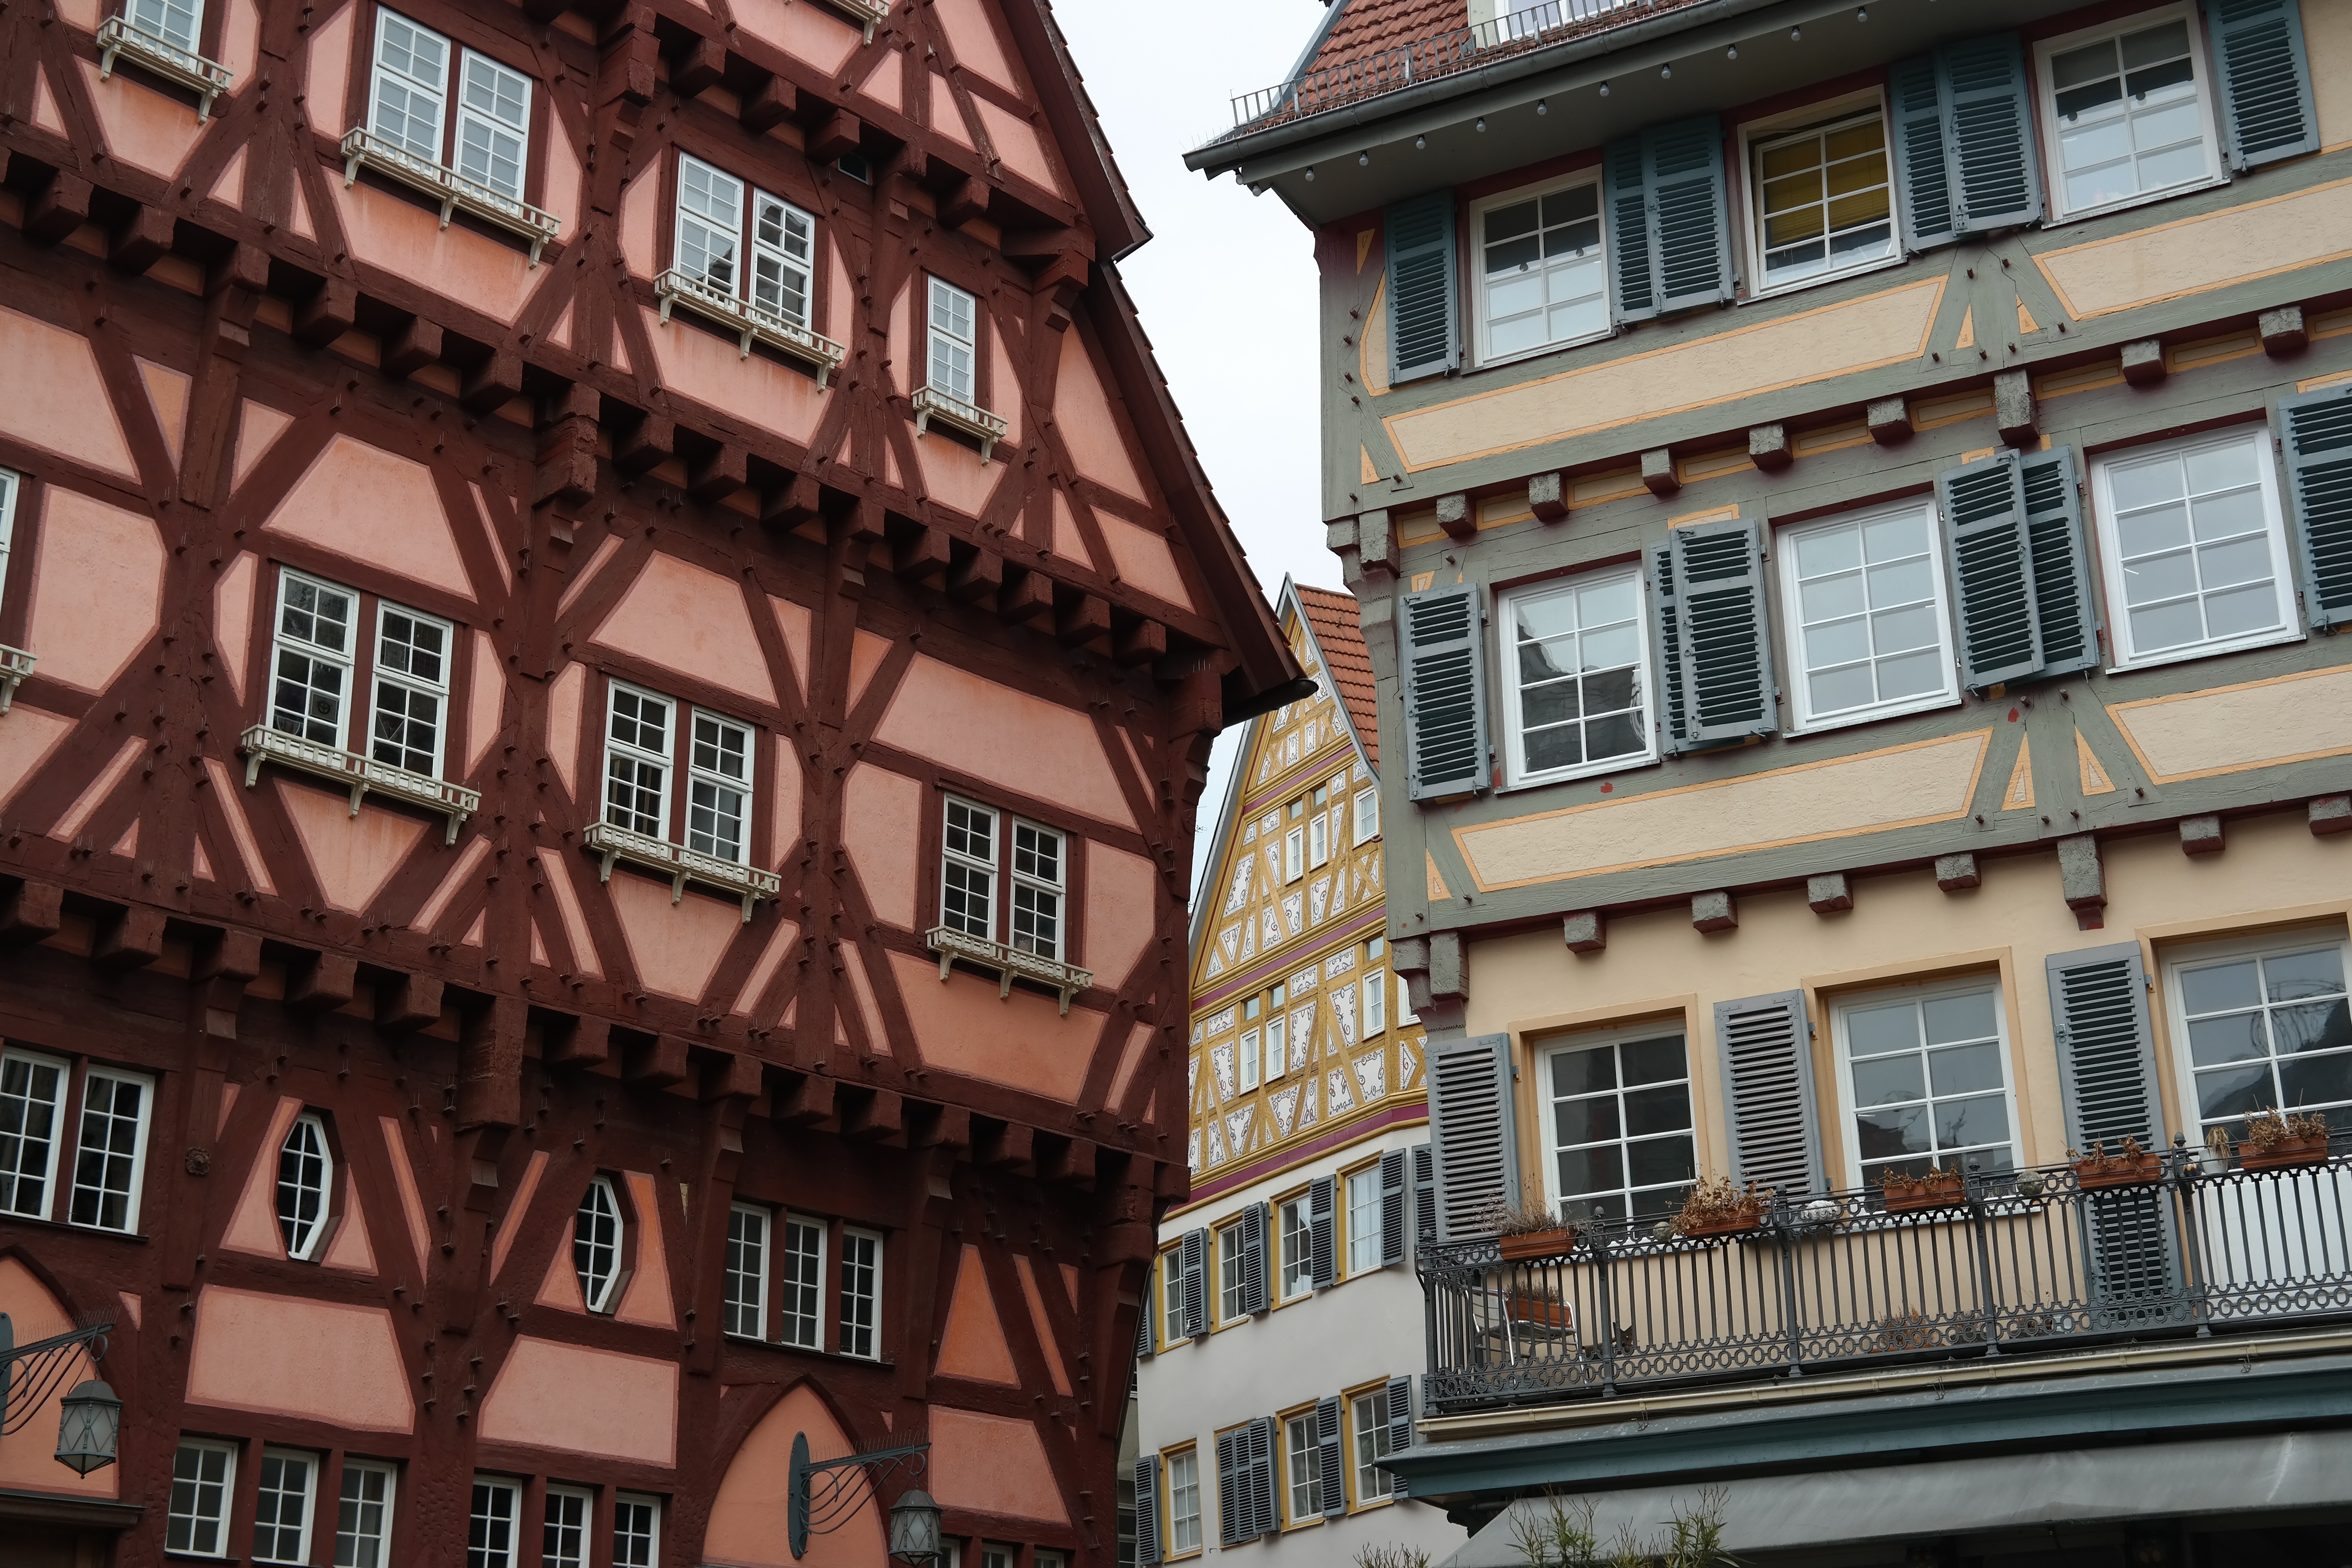
architecture, house, town, building, city, downtown, facade, property, marketplace, apartment, old town, historically, condominium, neighbourhood, truss, fachwerkh user, timber framed building, esslingen, urban area, residential area